Yule Brook Botany Reserve

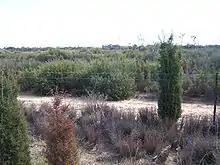
The Yule Brook Botany Reserve, showing fenceline, fire break, and typical vegetation, including "Actinostrobus pyramidalis" (Swamp Cypress) and "Banksia telmatiaea" (Swamp Fox Banksia)

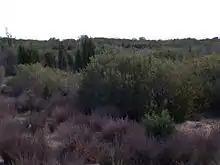
A vegetation community in the Yule Brook Botany Reserve

Yule Brook Botany Reserve, also known as Yule Brook Reserve and Cannington Swamps, is a parcel of land in the Perth, Western Australia suburb of Kenwick. It is owned by the University of Western Australia, and used by them for botanical research and teaching.